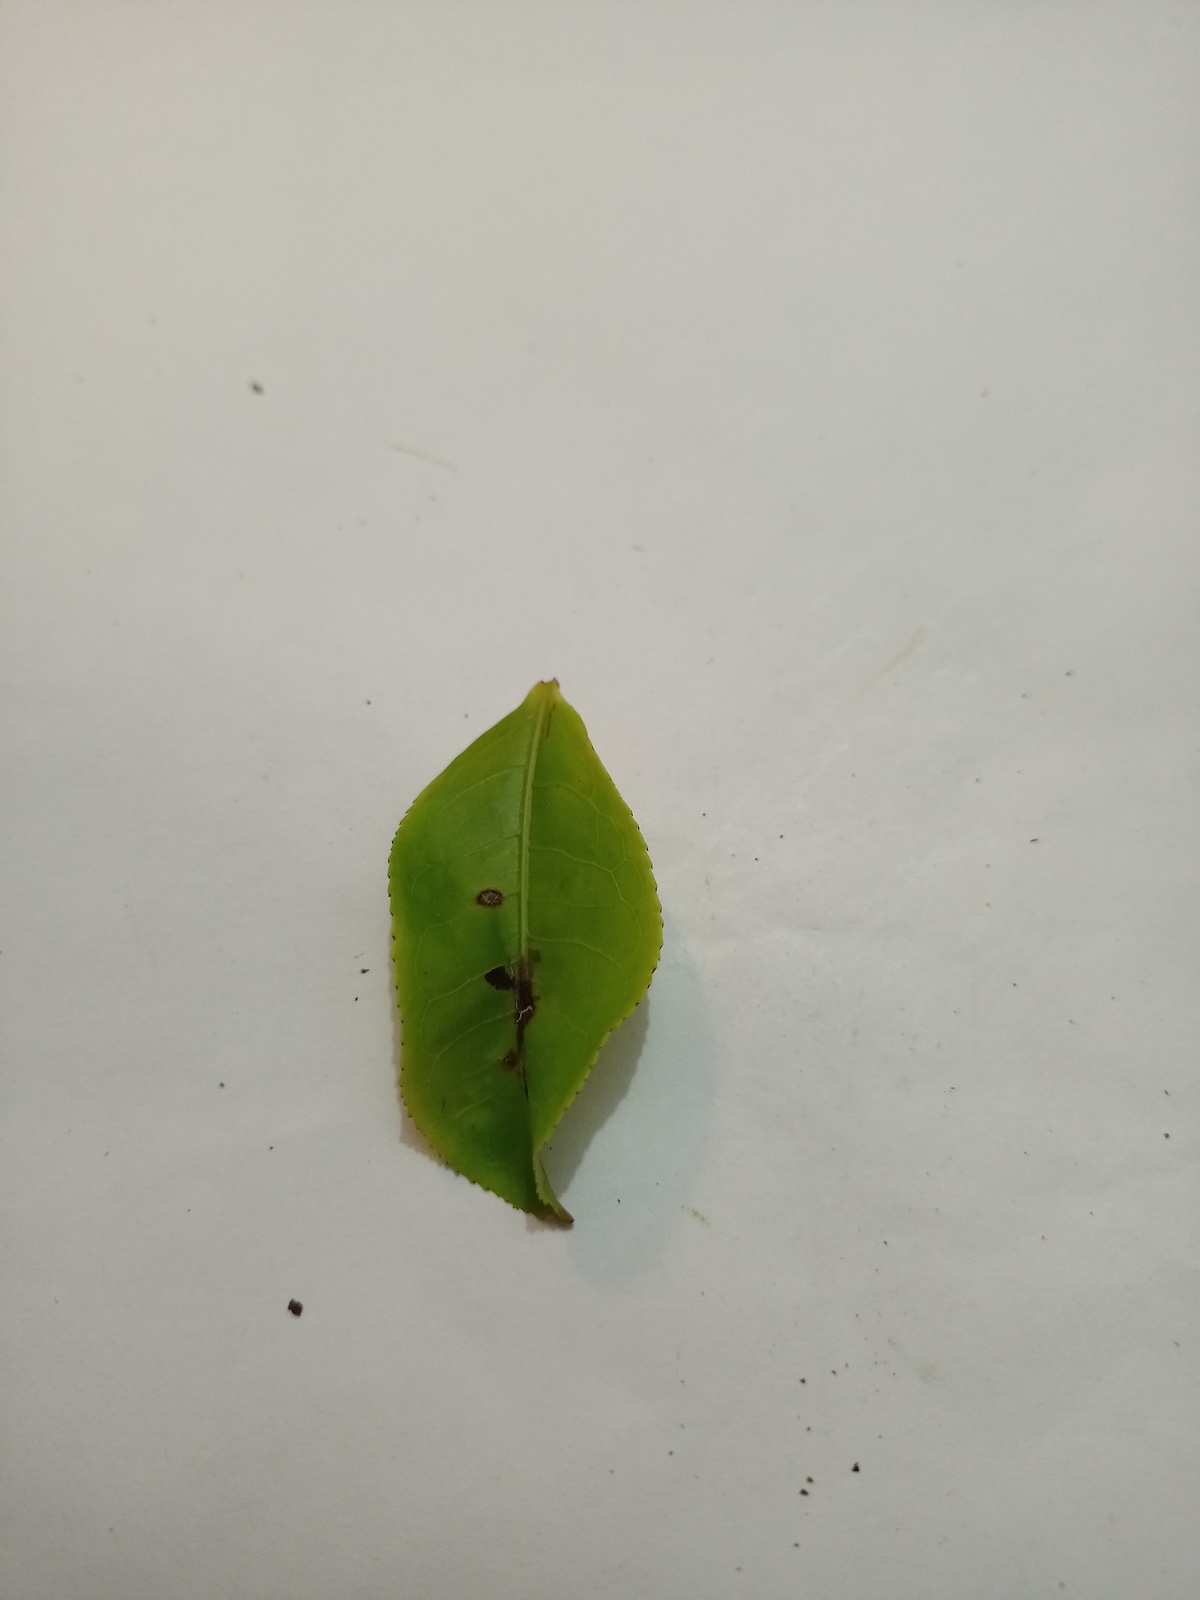
Label: Helopeltis